Anarchism in China

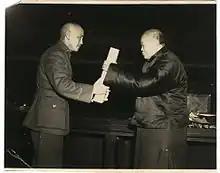
Wu Zhihui delivering the Constitution of the Republic of China to Chiang Kai-shek.

In the aftermath of the Shanghai Massacre, the Four Elders convinced several prominent anarcho-syndicalists in the Shanghai labor movement to join them in the KMT, bringing together a significant anarchist presence within the party. One of the projects these anarchists proposed was the establishment of a workers' university, which would train and educate a new kind of "worker-intellectual" in order to transform the nation as a whole. The KMT anarchists also published a new periodical called "Revolution Weekly", to propagate anarchist ideas that were appropriate for continued collaboration between anarchists and the KMT, taking the Three Principles of the People as a means to achieve the goal of anarchism.